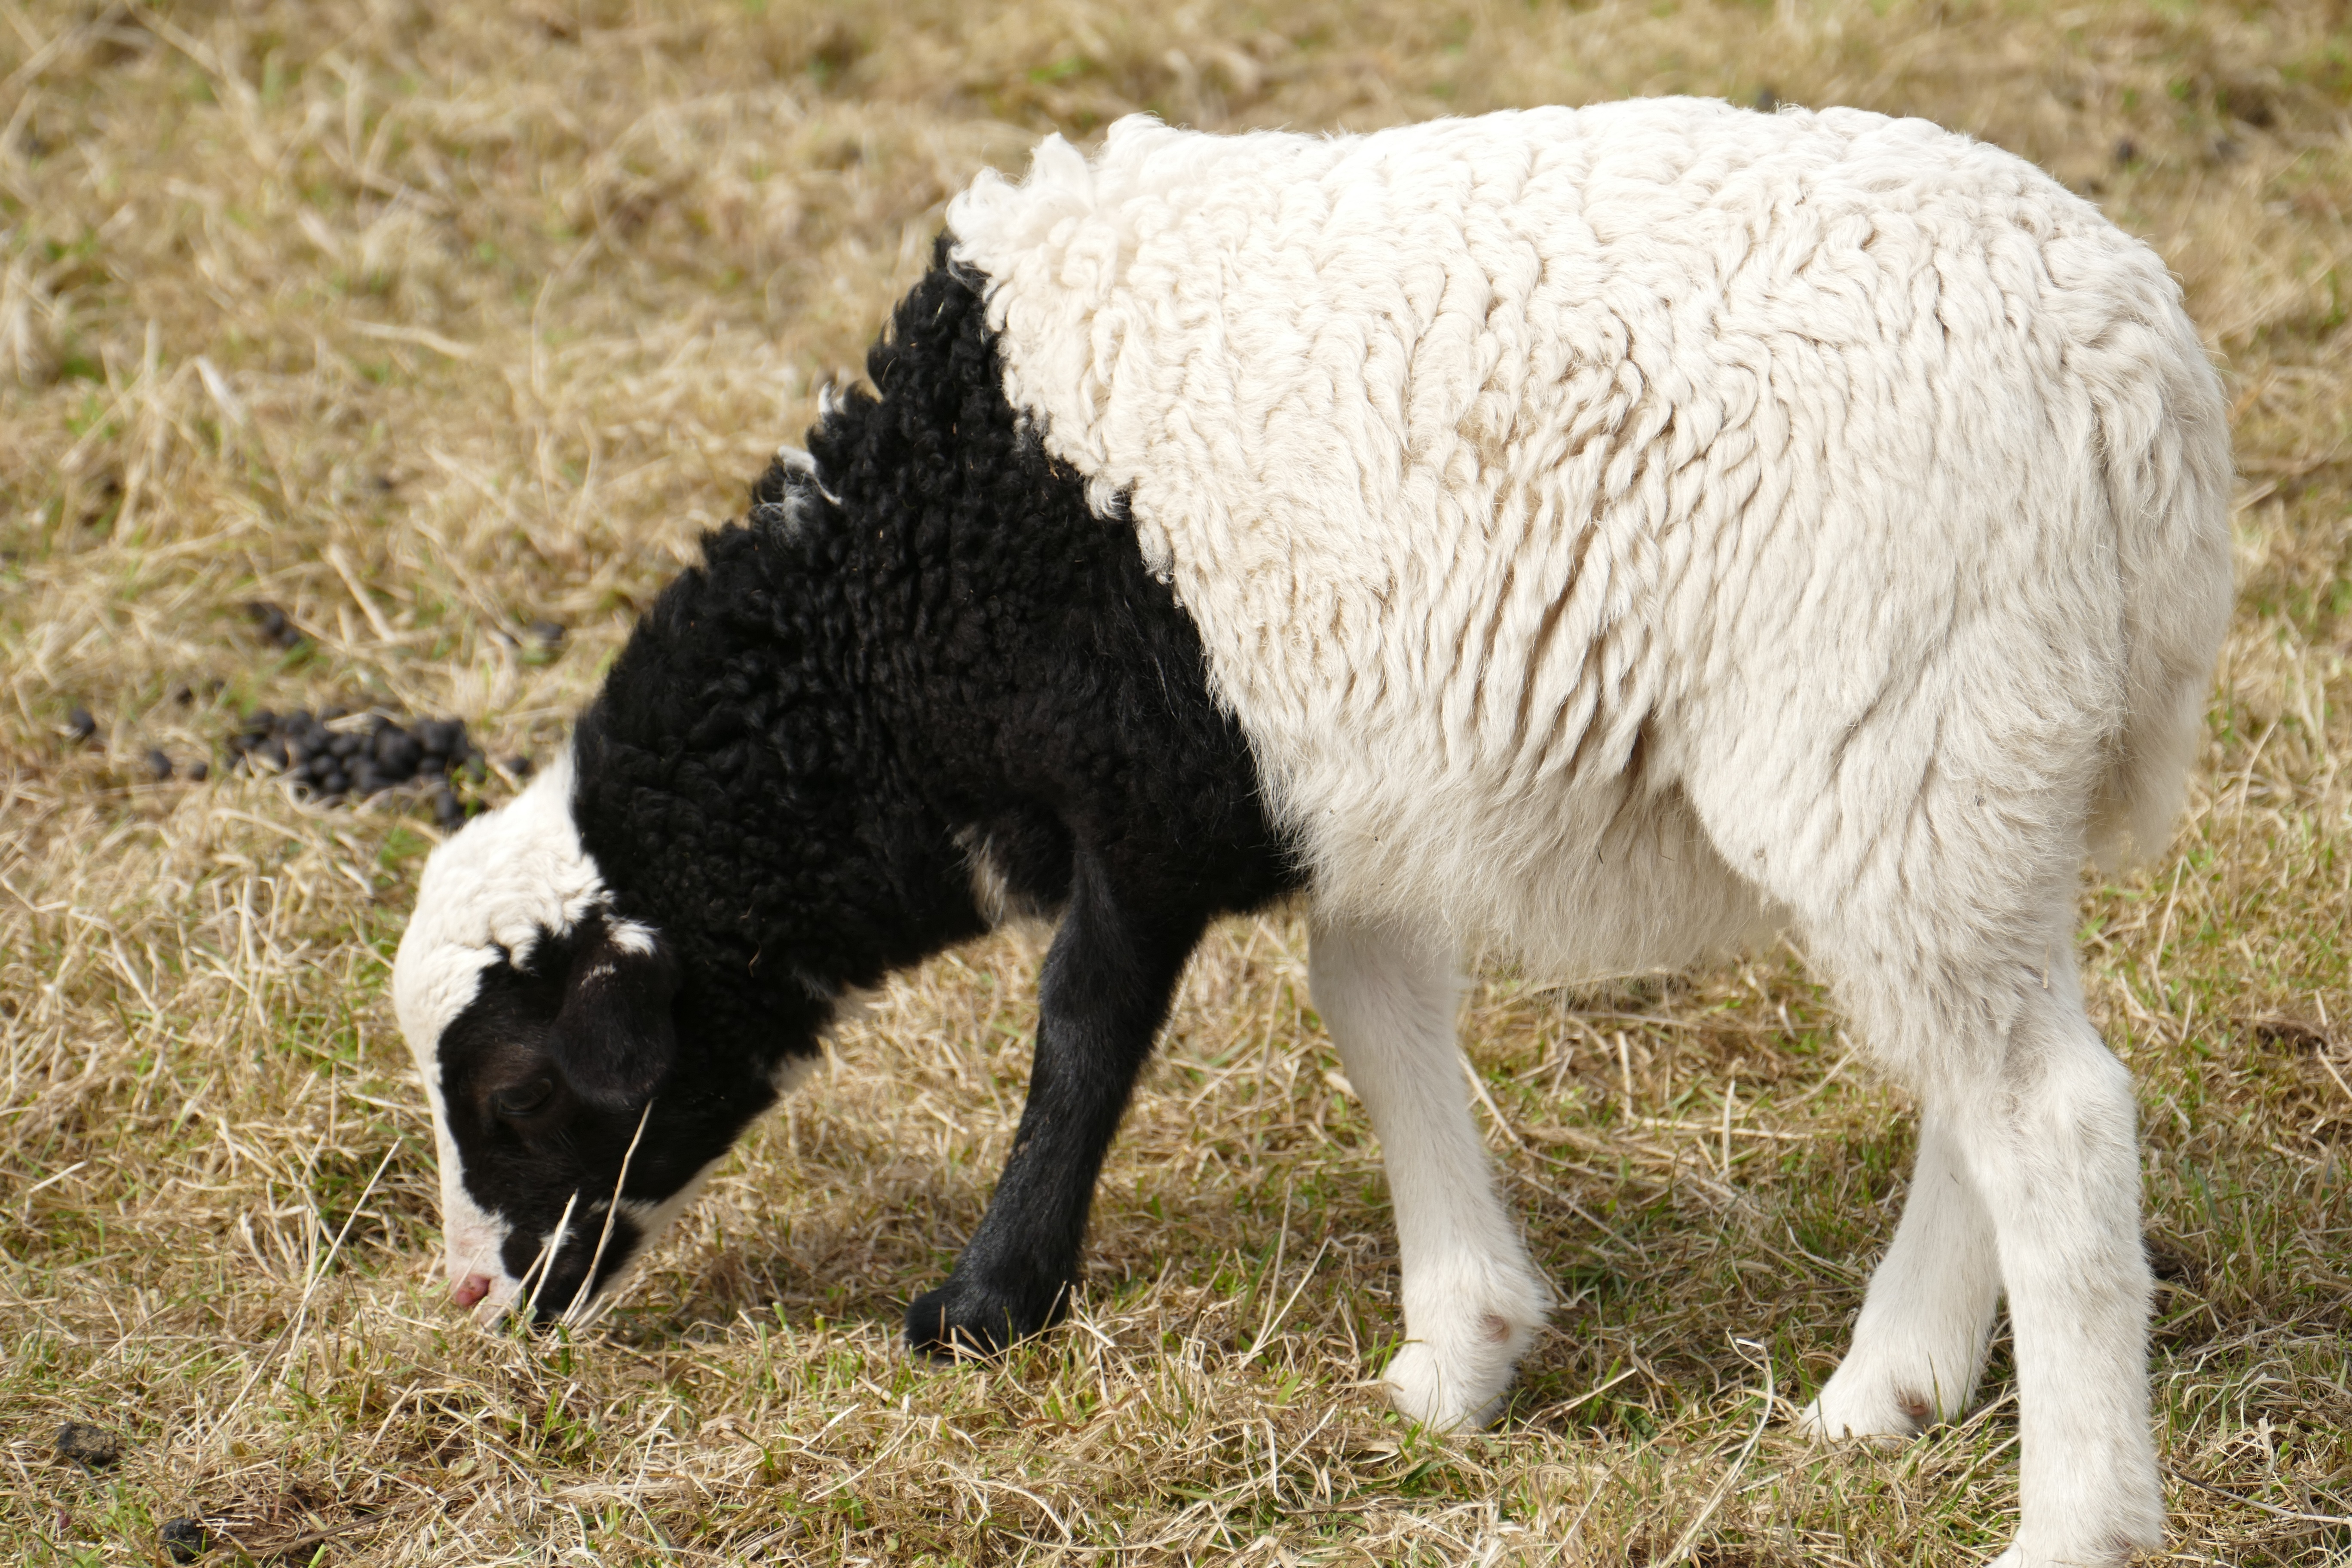
grass, black and white, animal, spring, herd, pasture, grazing, sheep, mammal, fauna, lamb, vertebrate, sheeps, cattle like mammal, cow goat family